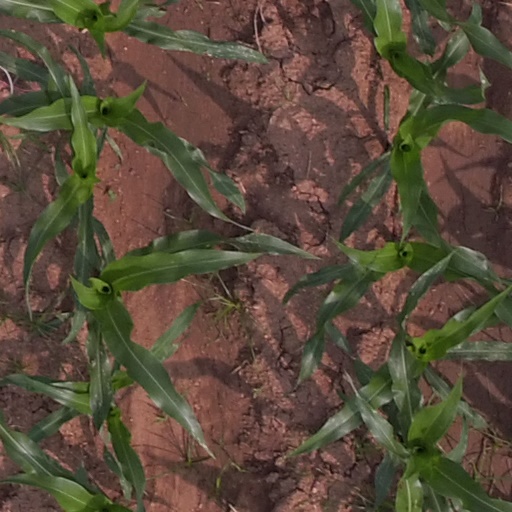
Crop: maize; corn